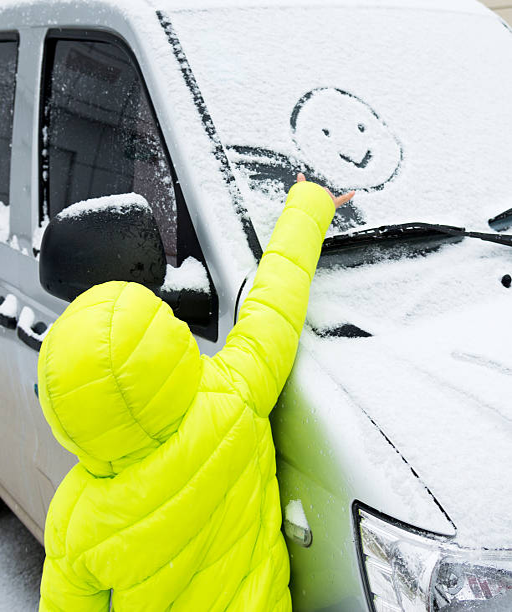
drawing a smiling face on car